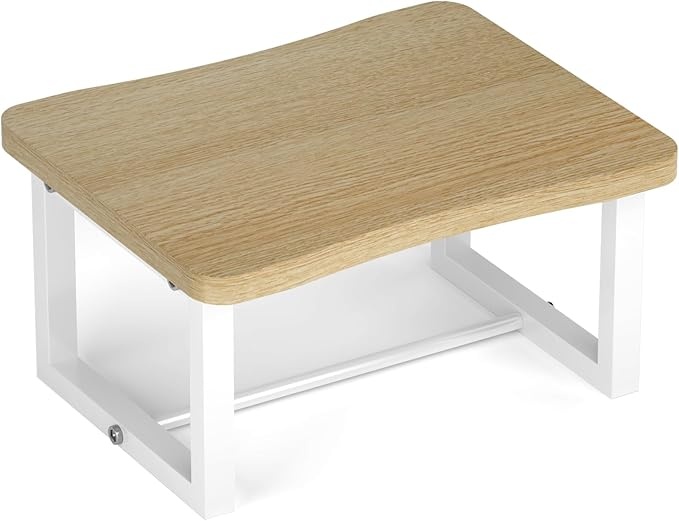
Wooden Step Stool for Adults & Kids, 500 Lbs Capacity,Learning Helper Stool for Kitchen Counter Bathroom Sink Toilet Potty Training with Metal Frame,Non-Slip Pads
About This 【Safe Rounded Corner】We design all corners to be rounded, in order to fully protect your safety during use.Anti-slip Pad ensure stool stay steady and avoid sliding, also can protect floors from scratches. Overview Product Dimensions : 11"D x 15.7"W x 8"H Brand : iTsst Material : Wood（MDF）&Steel frame Color : Maple Special Feature : shelving，Storage rack stool
Brand: iTsst-ForAnyLifestyle
Category: Baby & Toddler > Potty Training > Toilet Seats & Step Stools